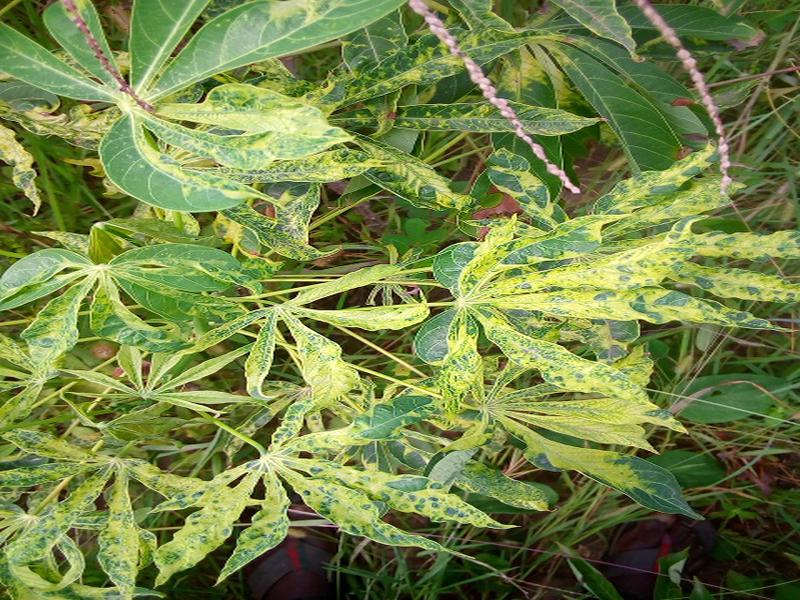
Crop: cassava
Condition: mosaic_disease